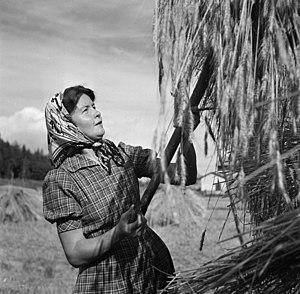
Sally Alina Ingeborg Salminen est une écrivain finlandaise de langue suédoise, originaire des îles Åland.